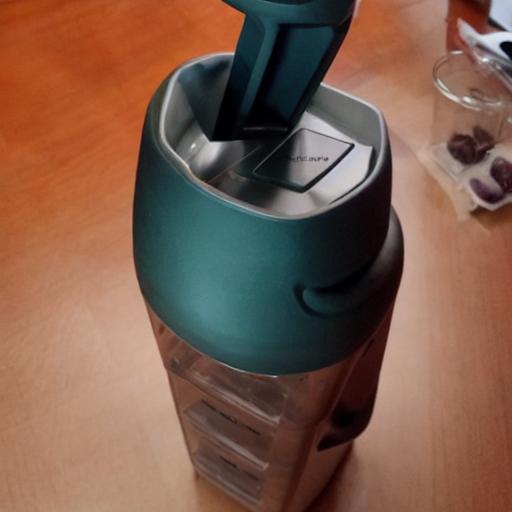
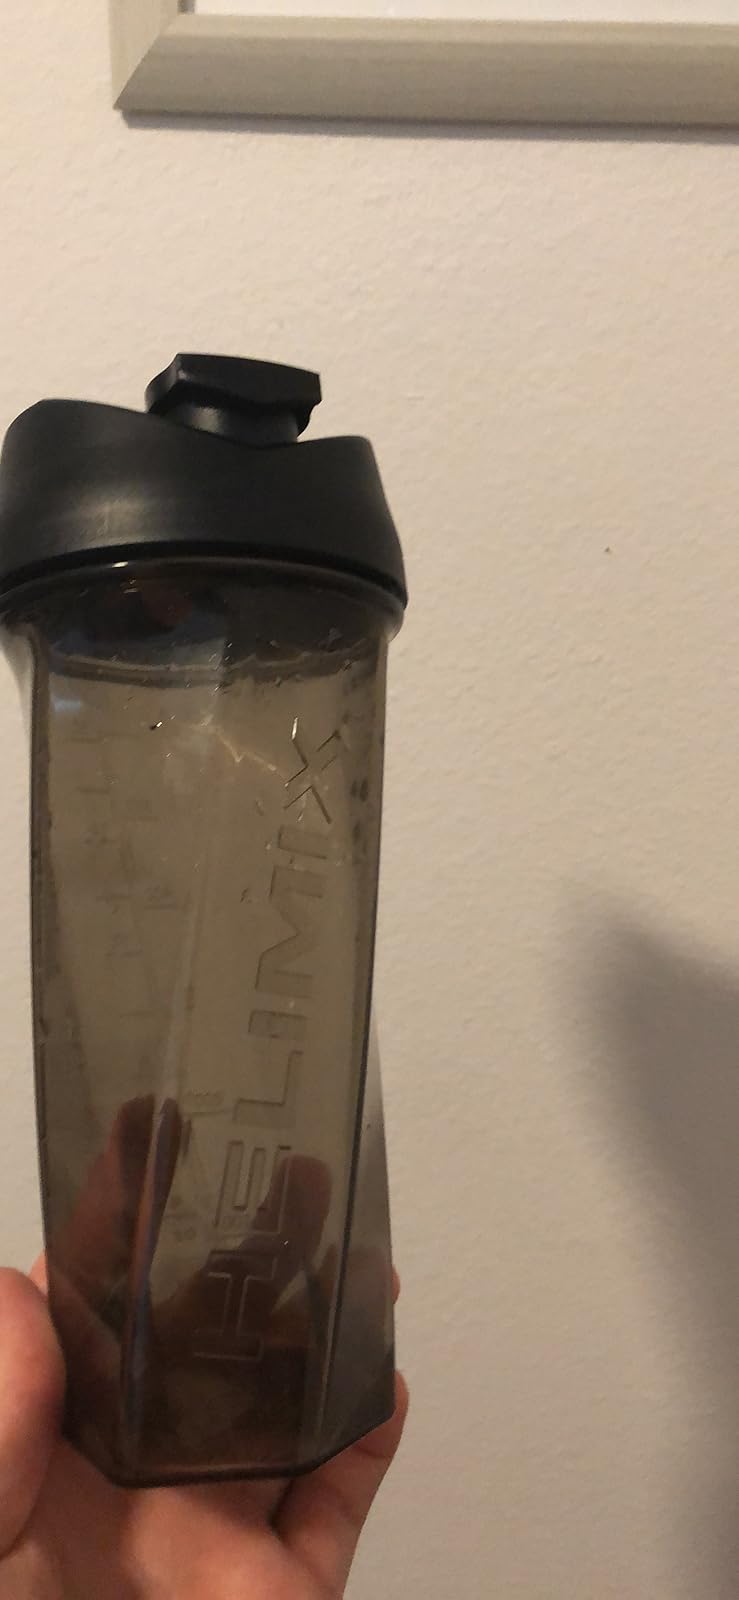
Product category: items_blender
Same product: no